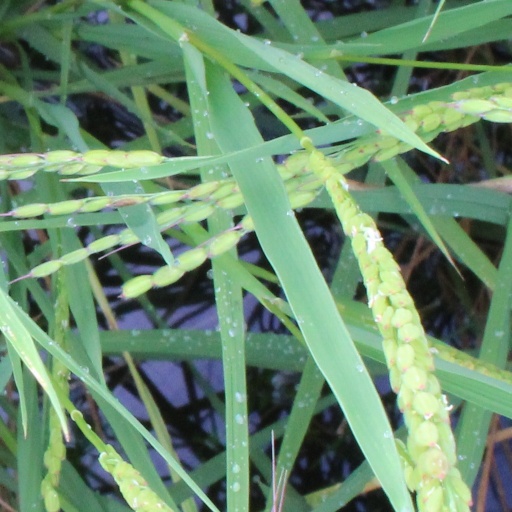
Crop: rice